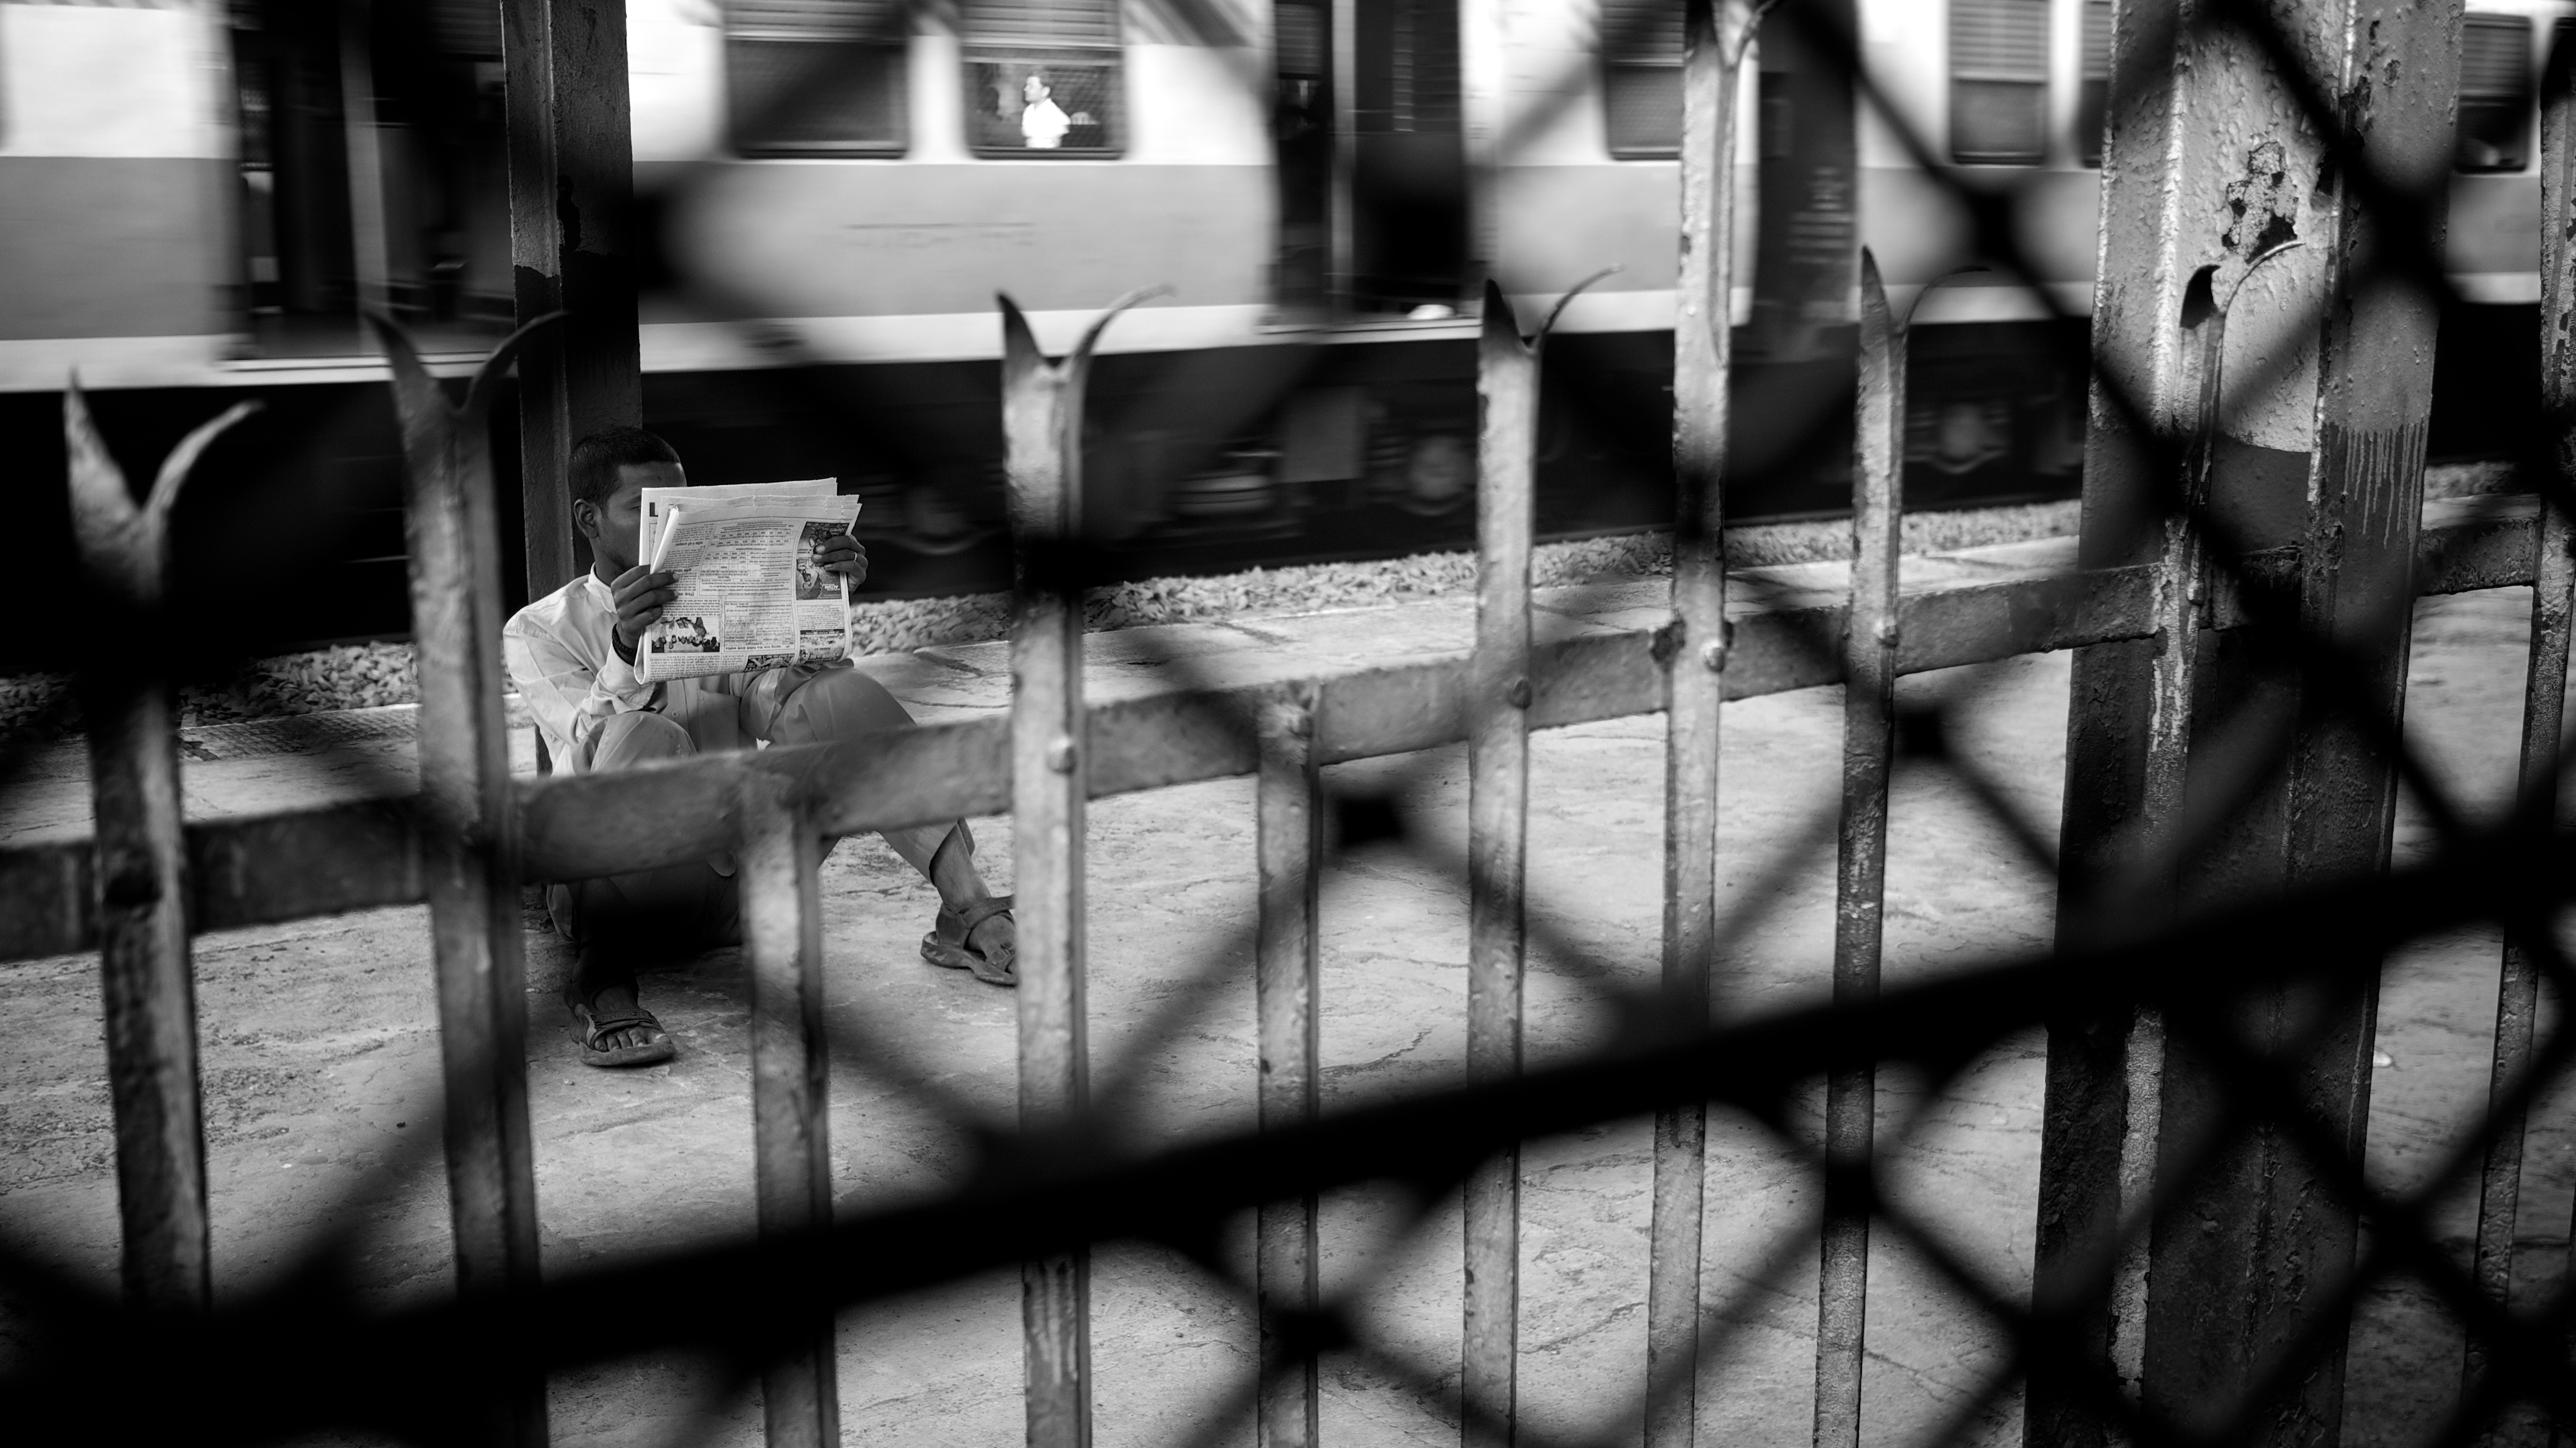
black and white, white, street, photography, ebook, color, training, darkness, black, monochrome, close up, streetphotography, flickr, thomas, video, olympus, photograph, snapshot, omd, fuji, leica, monochrom, leuthard, hcb, thomasleuthard, monochrome photography, film noir